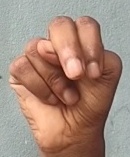
ASL sign: N